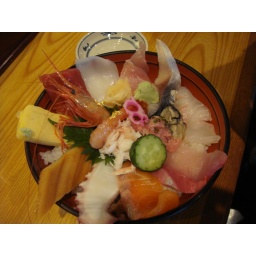
A big honkin bowl of raw fish at the market in Kanazawa. People were lining up for this place.